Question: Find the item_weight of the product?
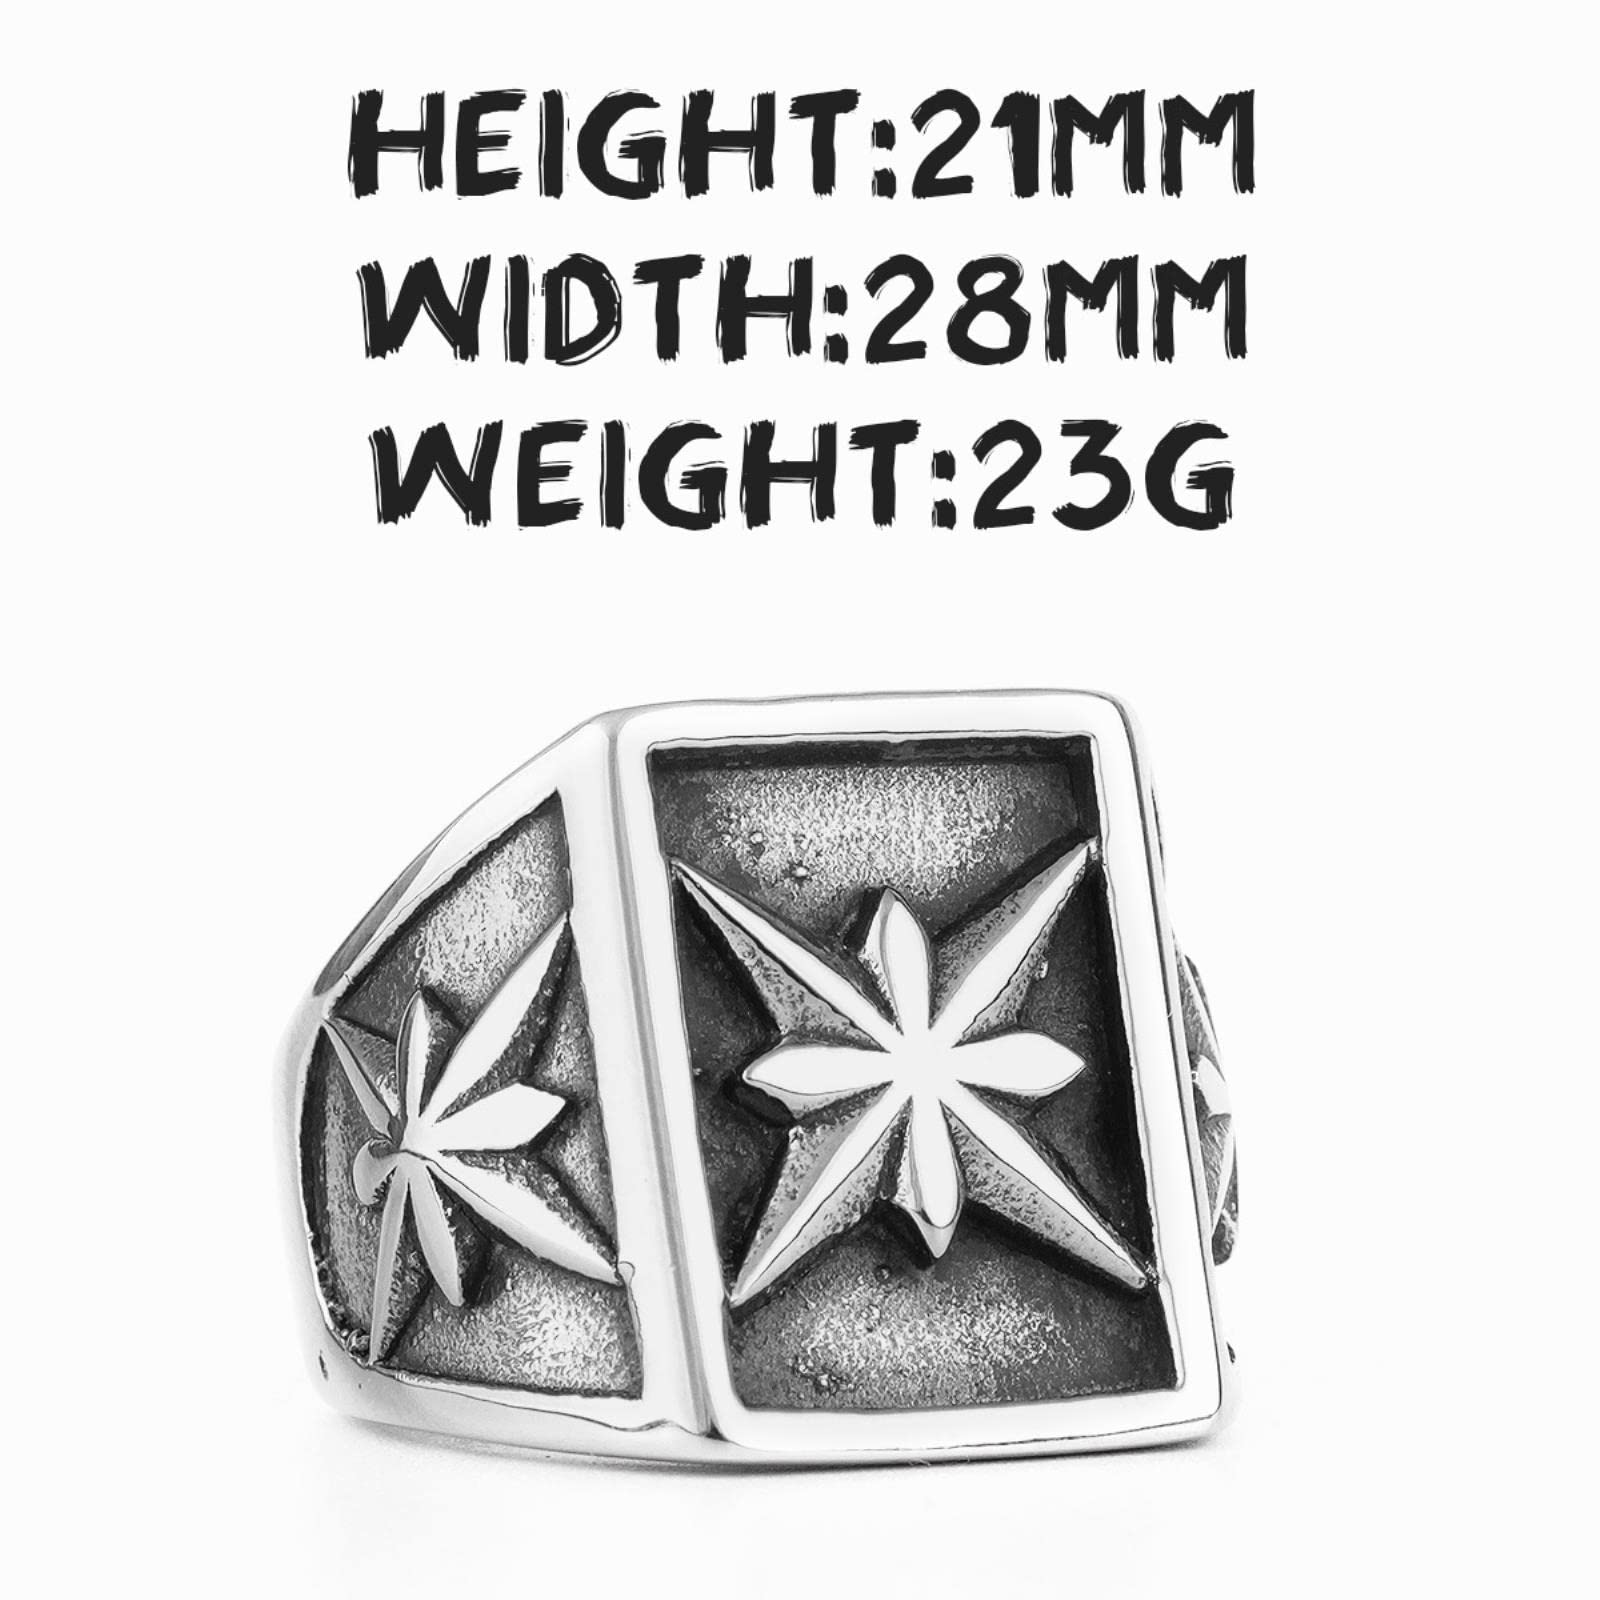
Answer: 23.0 gram